Kumbh Mela

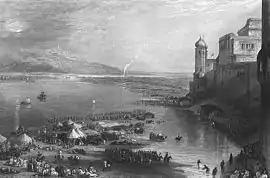
"Haridwar Kumbh Mela" by the English painter J. M. W. Turner. Steel engraving, c. 1850s.

According to James Mallinson – a scholar of Hindu yoga manuscripts and monastic institutions, bathing festivals at Prayag with large gatherings of pilgrims are attested since "at least the middle of the first millennium CE", while textual evidence exists for similar pilgrimage at other major sacred rivers since the medieval period. Four of these morphed under the Kumbh Mela brand during the East India Company rule (British colonial era) when it sought to control the war-prone monks and the lucrative tax and trade revenues at these Hindu pilgrimage festivals. Additionally, the priests sought the British administration to recognise the festival and protect their religious rights.